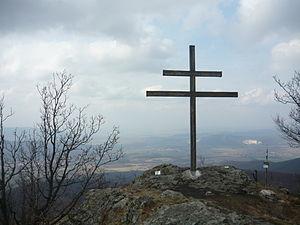
Croix au sommet du mont Žarnov (monts Vtáčnik, Slovaquie).Slovenčina: Dvojkríž na vrchole Žarnov (Vtáčnik, Slovensko).
Le Žarnov est un sommet des monts Vtáčnik, en Slovaquie. Il est situé dans la réserve naturelle du Buchlov.